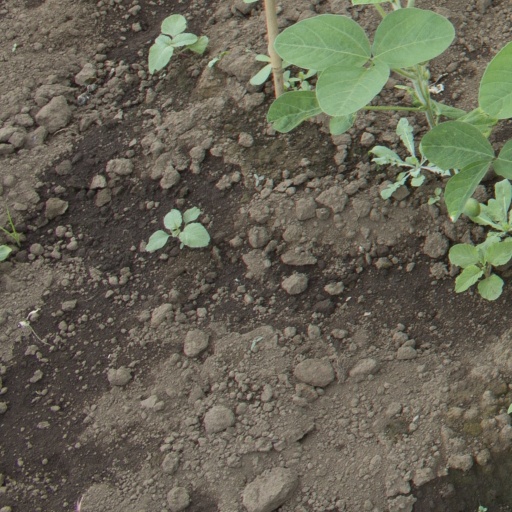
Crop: soybean